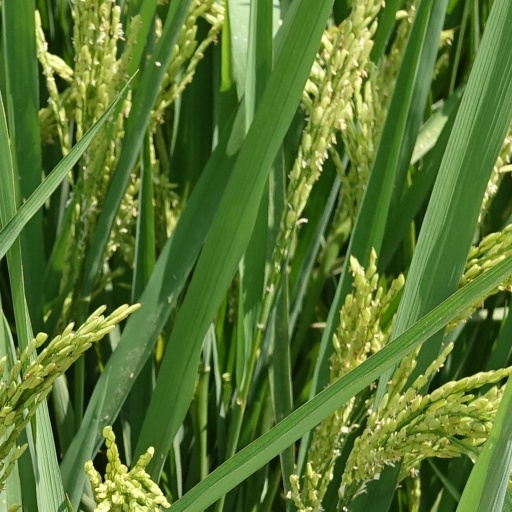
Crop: rice